Los Angeles

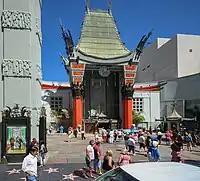
Grauman's Chinese Theatre on the Hollywood Walk of Fame

Los Angeles has had a rich and influential Protestant tradition. The first Protestant service in Los Angeles was a Methodist meeting held in a private home in 1850 and the oldest Protestant church still operating, First Congregational Church, was founded in 1867. In the early 1900s the Bible Institute Of Los Angeles published the founding documents of the Christian Fundamentalist movement and the Azusa Street Revival launched Pentecostalism. The Metropolitan Community Church also had its origins in the Los Angeles area. Important churches in the city include First Presbyterian Church of Hollywood, Bel Air Presbyterian Church, First African Methodist Episcopal Church of Los Angeles, West Angeles Church of God in Christ, Second Baptist Church, Crenshaw Christian Center, McCarty Memorial Christian Church, and First Congregational Church.